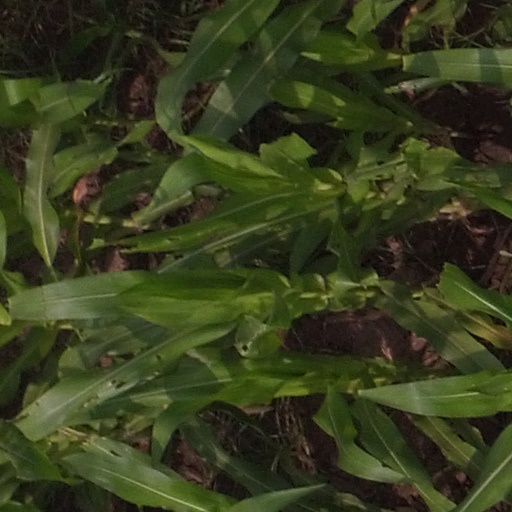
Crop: maize; corn